Ardabil Carpet

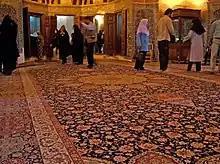
Reproduction of the Ardabil Carpet in Ardabil, Iran

This carpet was sold by the dealer Edward Stebbing of Robinson and Company as "The Holy Carpet of the Mosque at Ardebil", stressing the "exceptionalism of the carpet and its provenance as a product of the Safavid royal atelier of Shah Tahmasp, made for the Safavid dynastic shrine at Ardabil". William Morris advised the V&A in the acquisition: "It was William Morris, in his capacity as one of the V&A's Art Referees, who persuaded the Museum to raise, with the aid of public subscription, the then vast sum of £2000 to purchase the carpet in March 1893". Morris wrote in a letter to Thomas Armstrong that "it has no counterpart". Gradually, word came out that there was a second Ardabil carpet. When the Victoria and Albert Museum began to check out the piece in 1914, the historical consensus came to be that the modifications on the current Los Angeles Ardabil to repair the London Ardabil were managed by Ziegler and Company, the first buyer of the carpets from Persian resident Hildebrand Stevens, supposedly using Tabriz or Turkish craftsmen. The second Ardabil had visible changes in its structure, with its borders replaced into a newly woven narrow line while the London Ardabil was thoroughly over-restored. Historians of the time spoke to this, stating 'The highest market value was for complete carpets, rather than damaged ones or fragments. The London carpet was 'a remarkable work of Art', and as Morris has said, of real historical importance, but it had been compromised to suit the market values of 19th century art connoisseurship.' The carpet was for decades displayed hanging on a wall. Since 2006, it has been shown flat in a special glass pavilion in the centre of the Jameel gallery, Room 42 of Islamic art. The lighting is kept very low to prevent fading, and is increased for a brief period each hour.